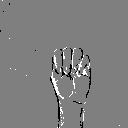
ASL letter: m